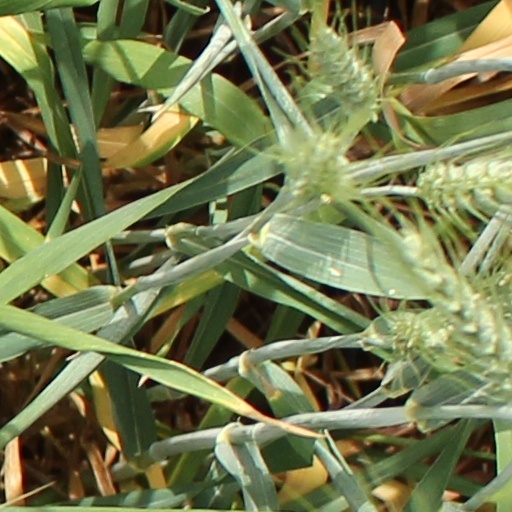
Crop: wheat